Craig Hamilton

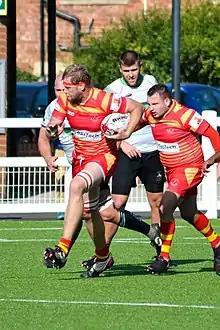

Craig Peter Hamilton (born 1 September 1979, Dumfries) is a Scottish international rugby union player. He is a lock and currently plays at Whitley Bay Rockcliff RFC, Northumbria University Men's 1st XV and previously for Glasgow Warriors, Border Reivers, Edinburgh Rugby and French Second Division club Tarbes Pyrénées Rugby. He also currently coaches at Whitley Bay Rockcliff RFC